Holtun

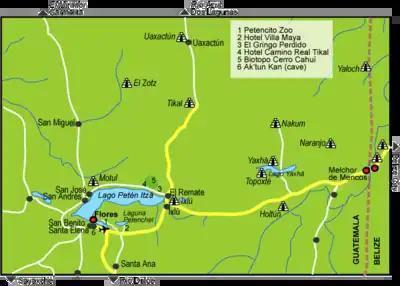
The location of Holtun in the Petén lakes region

Holtun, originally named La Máquina, is a Maya archaeological site located in the Petén Department of northern Guatemala on the road to Melchor de Mencos from Flores. The city had a long period of occupation that lasted from the Middle Preclassic through to the Late Classic periods. The site was officially recognized by the Guatemalan authorities in 1994 in response to reports from the local community of looting activity in the area. This looting had revealed large masks sculpted onto the side of one of the principal structures at the site. Holtun is the southernmost site in the Maya lowlands that is known to have such masks. The site is characterized by the presence of two particular architectural groups, consisting in a triadic acropolis and an E Group, which are markers of the sociocultural complexity of the Preclassic period in the Lowland Maya area. In addition, the nature of the karstic bedrock allowed for the creation of a great quantity of chultuns, which can be found in almost all of the architectural groups